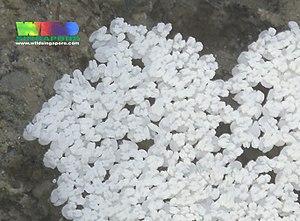
Au cours de la floraison des Enhalus (Herbes Ruban), de minuscules fleurs mâles flottent sur l'eau, ressemblant à des morceaux de polystyrène expansé. Lorsque ces fleurs se rassemblent, elles tendent à se coller entre-elles de manière régulière formant des sortes de «
Enhalus est un genre monotypique de plantes monocotylédones sous-marines de la famille des
Enhalus acoroides est une espèce de plantes de la famille des Hydrocharitaceae.